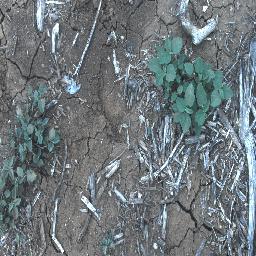
Label: negative